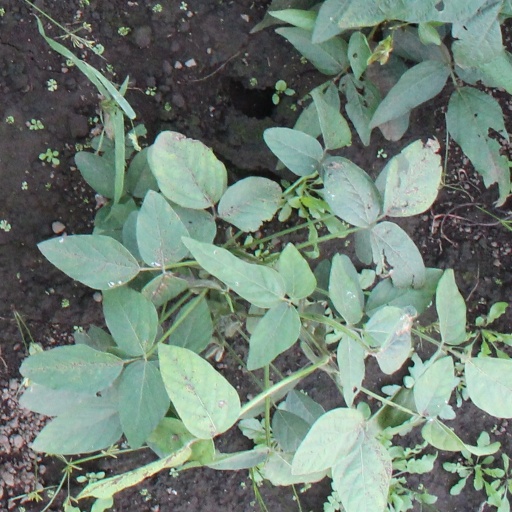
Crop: soybean